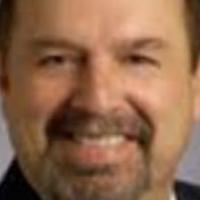
Age group: age 41-55